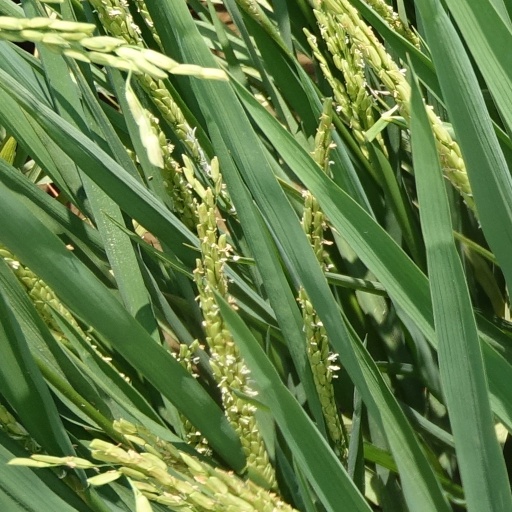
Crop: rice